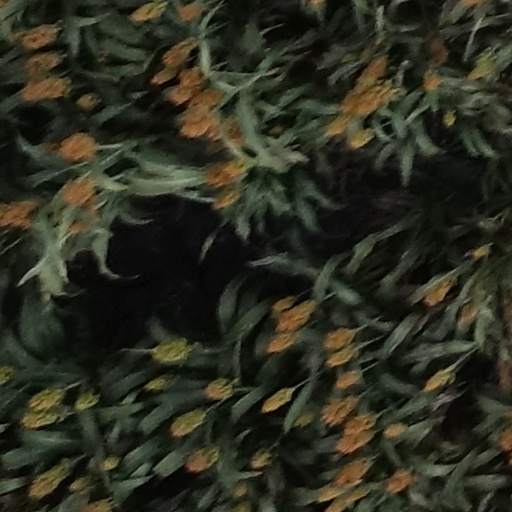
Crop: sorghum